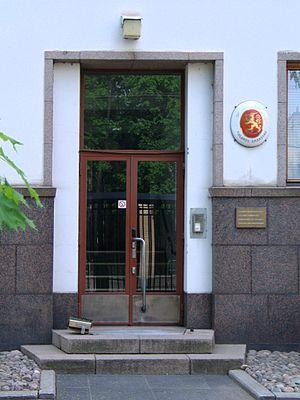
Hilding Ekelund est un architecte finlandais.